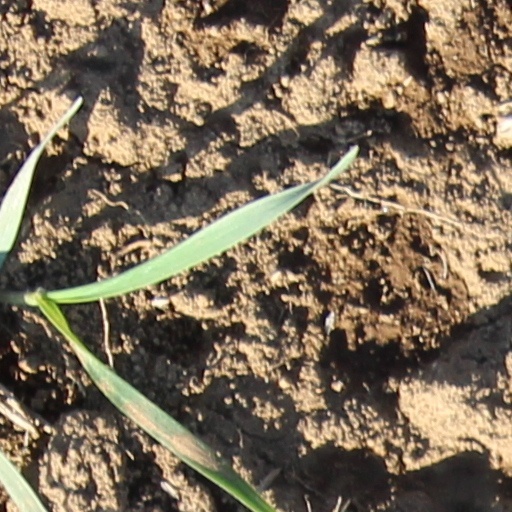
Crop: wheat